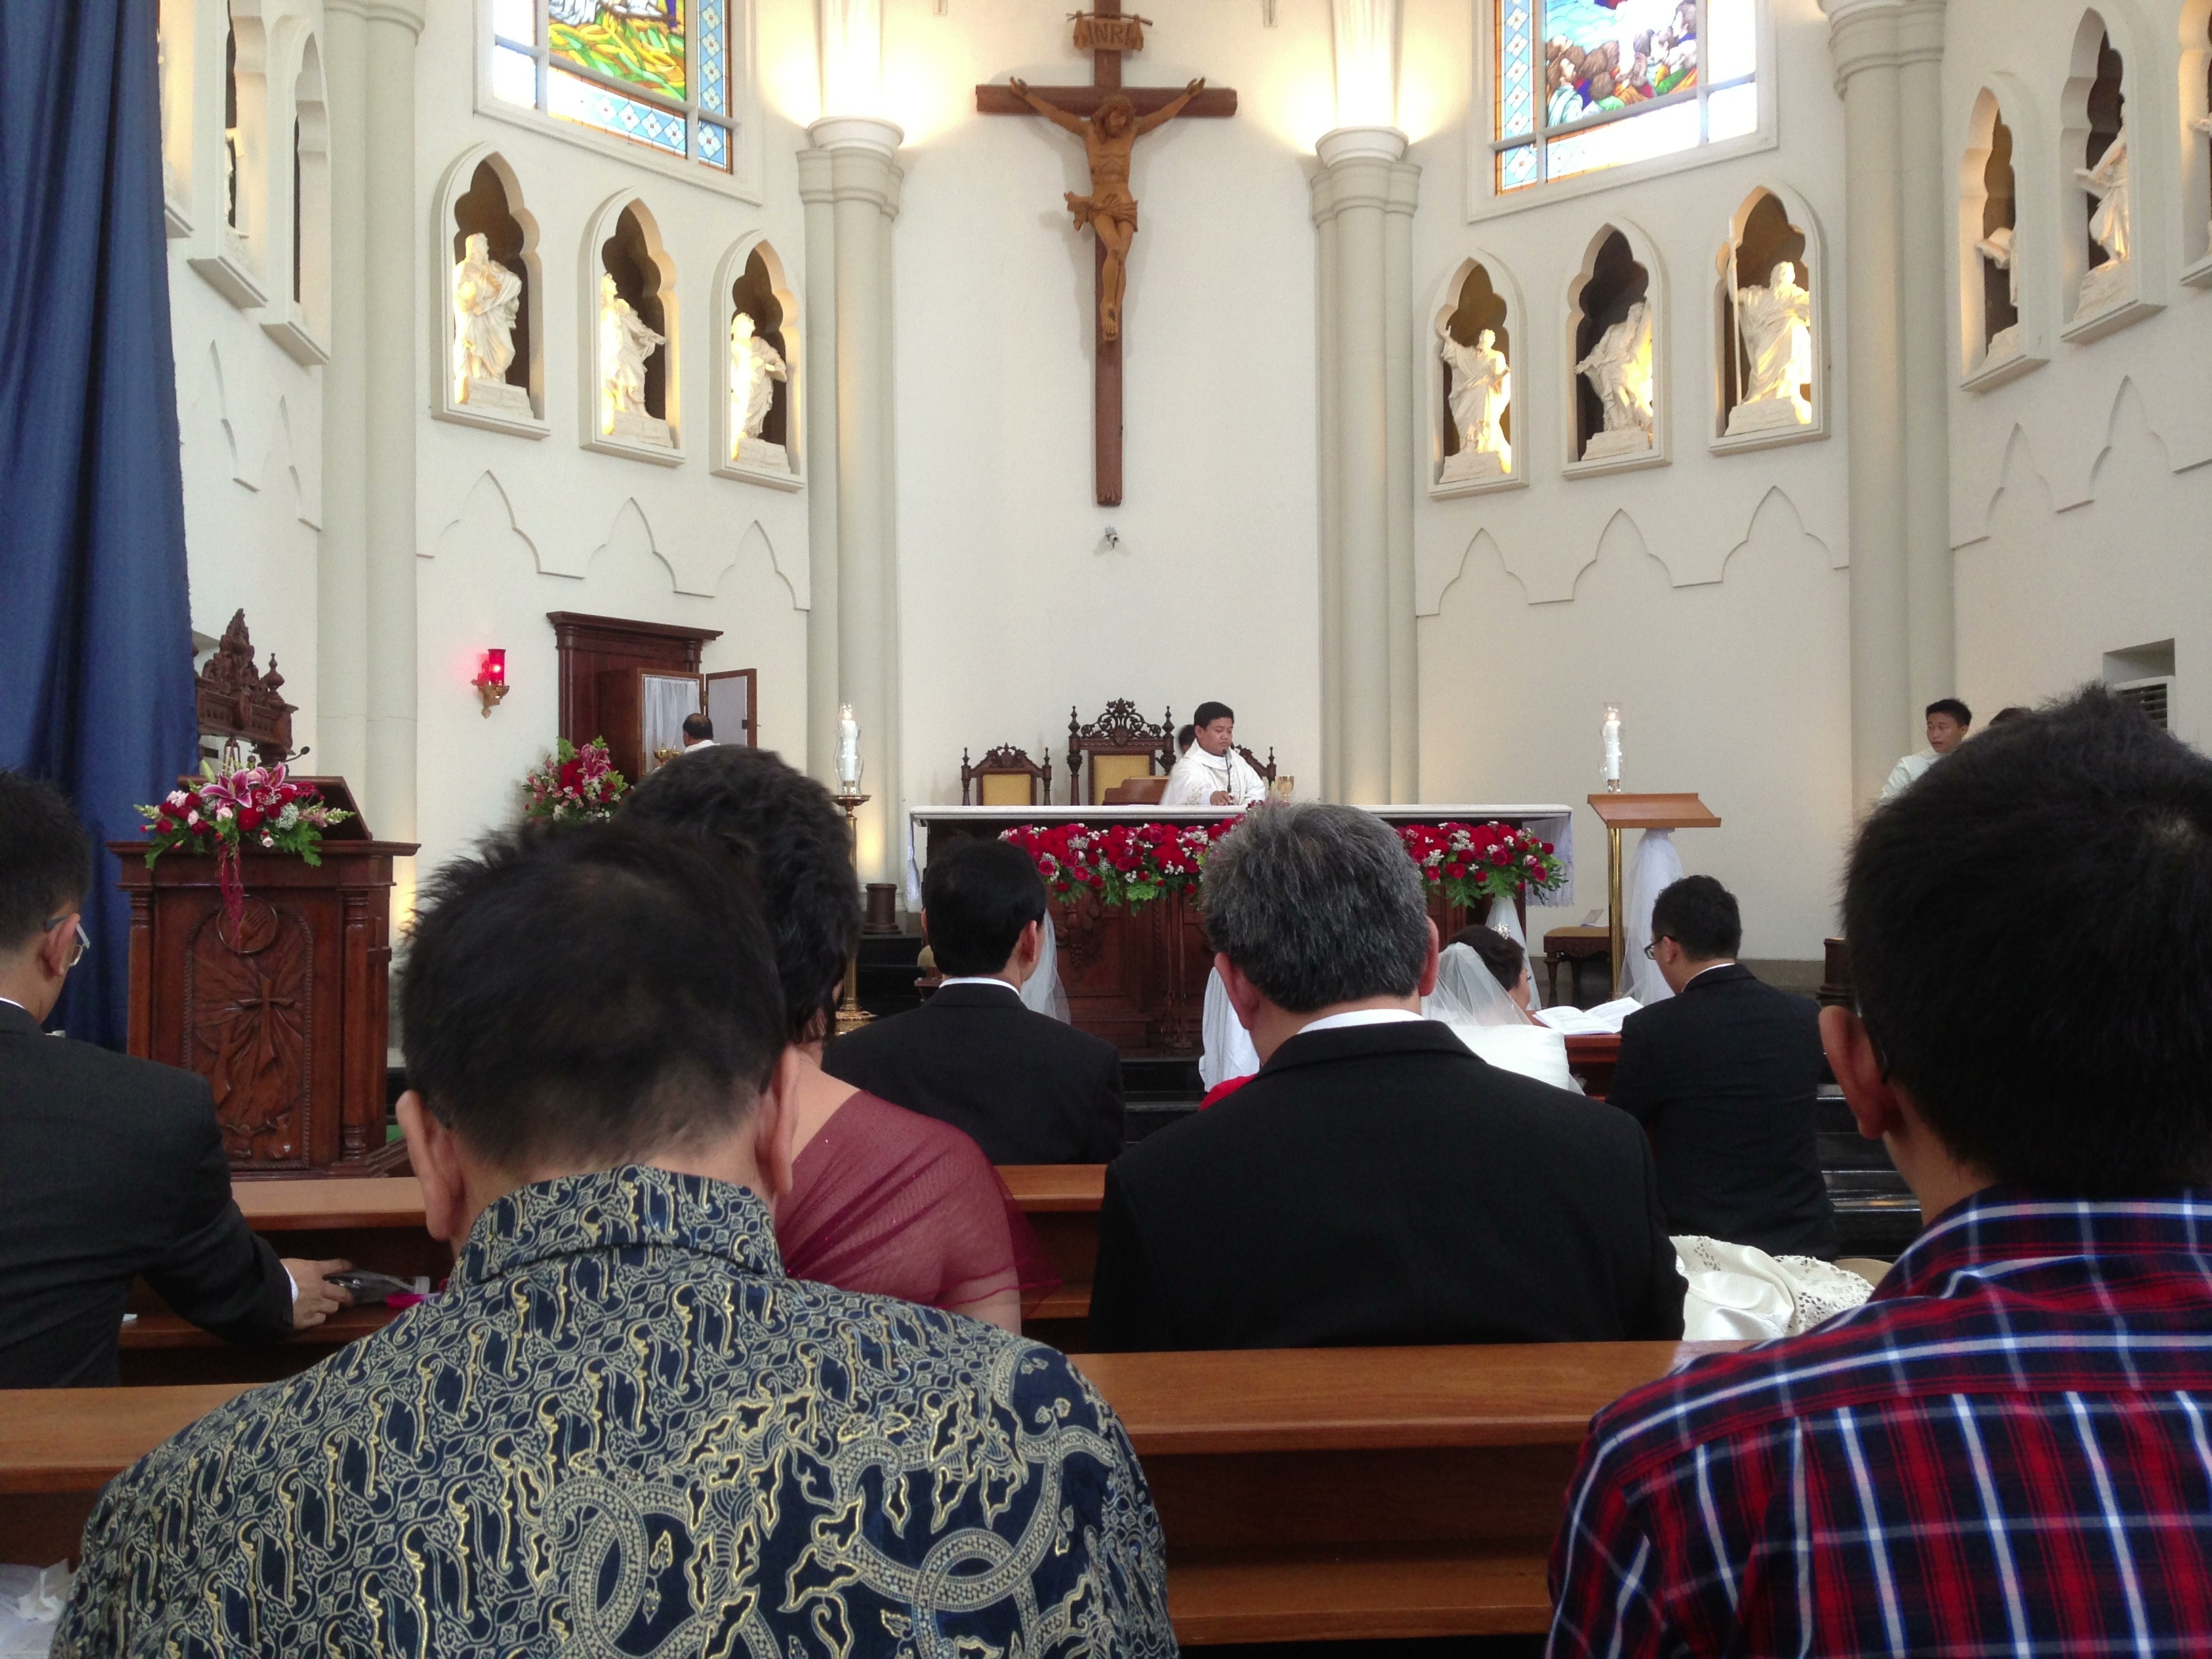
interior, religion, church, cross, pray, religious, catholic, christ, ceremony, altar, faith, prayer, sacred, god, crosses, jesus christ